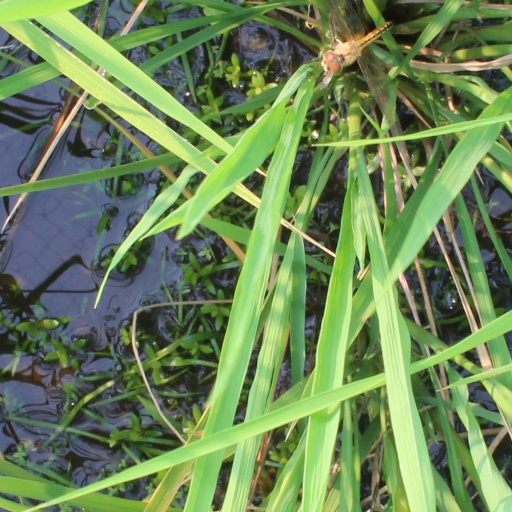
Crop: rice